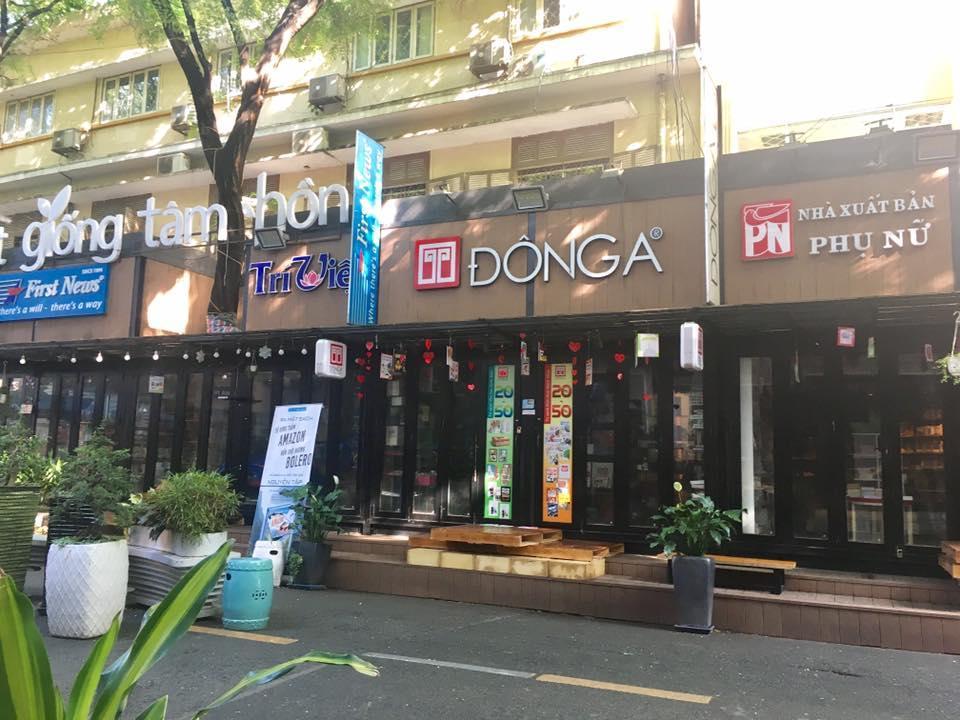
không có người nào đang xuất hiện ở trong khung hình này